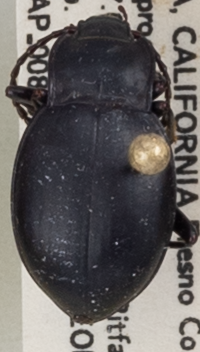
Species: Metrius contractus
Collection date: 2022-07-26
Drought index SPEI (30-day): -2.09
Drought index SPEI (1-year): -1.69
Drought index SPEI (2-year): -2.09